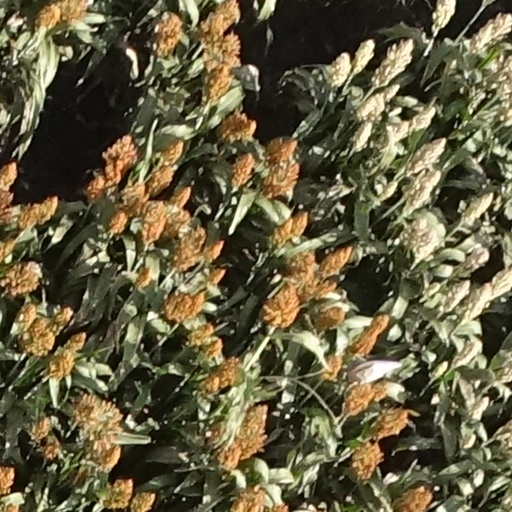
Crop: sorghum